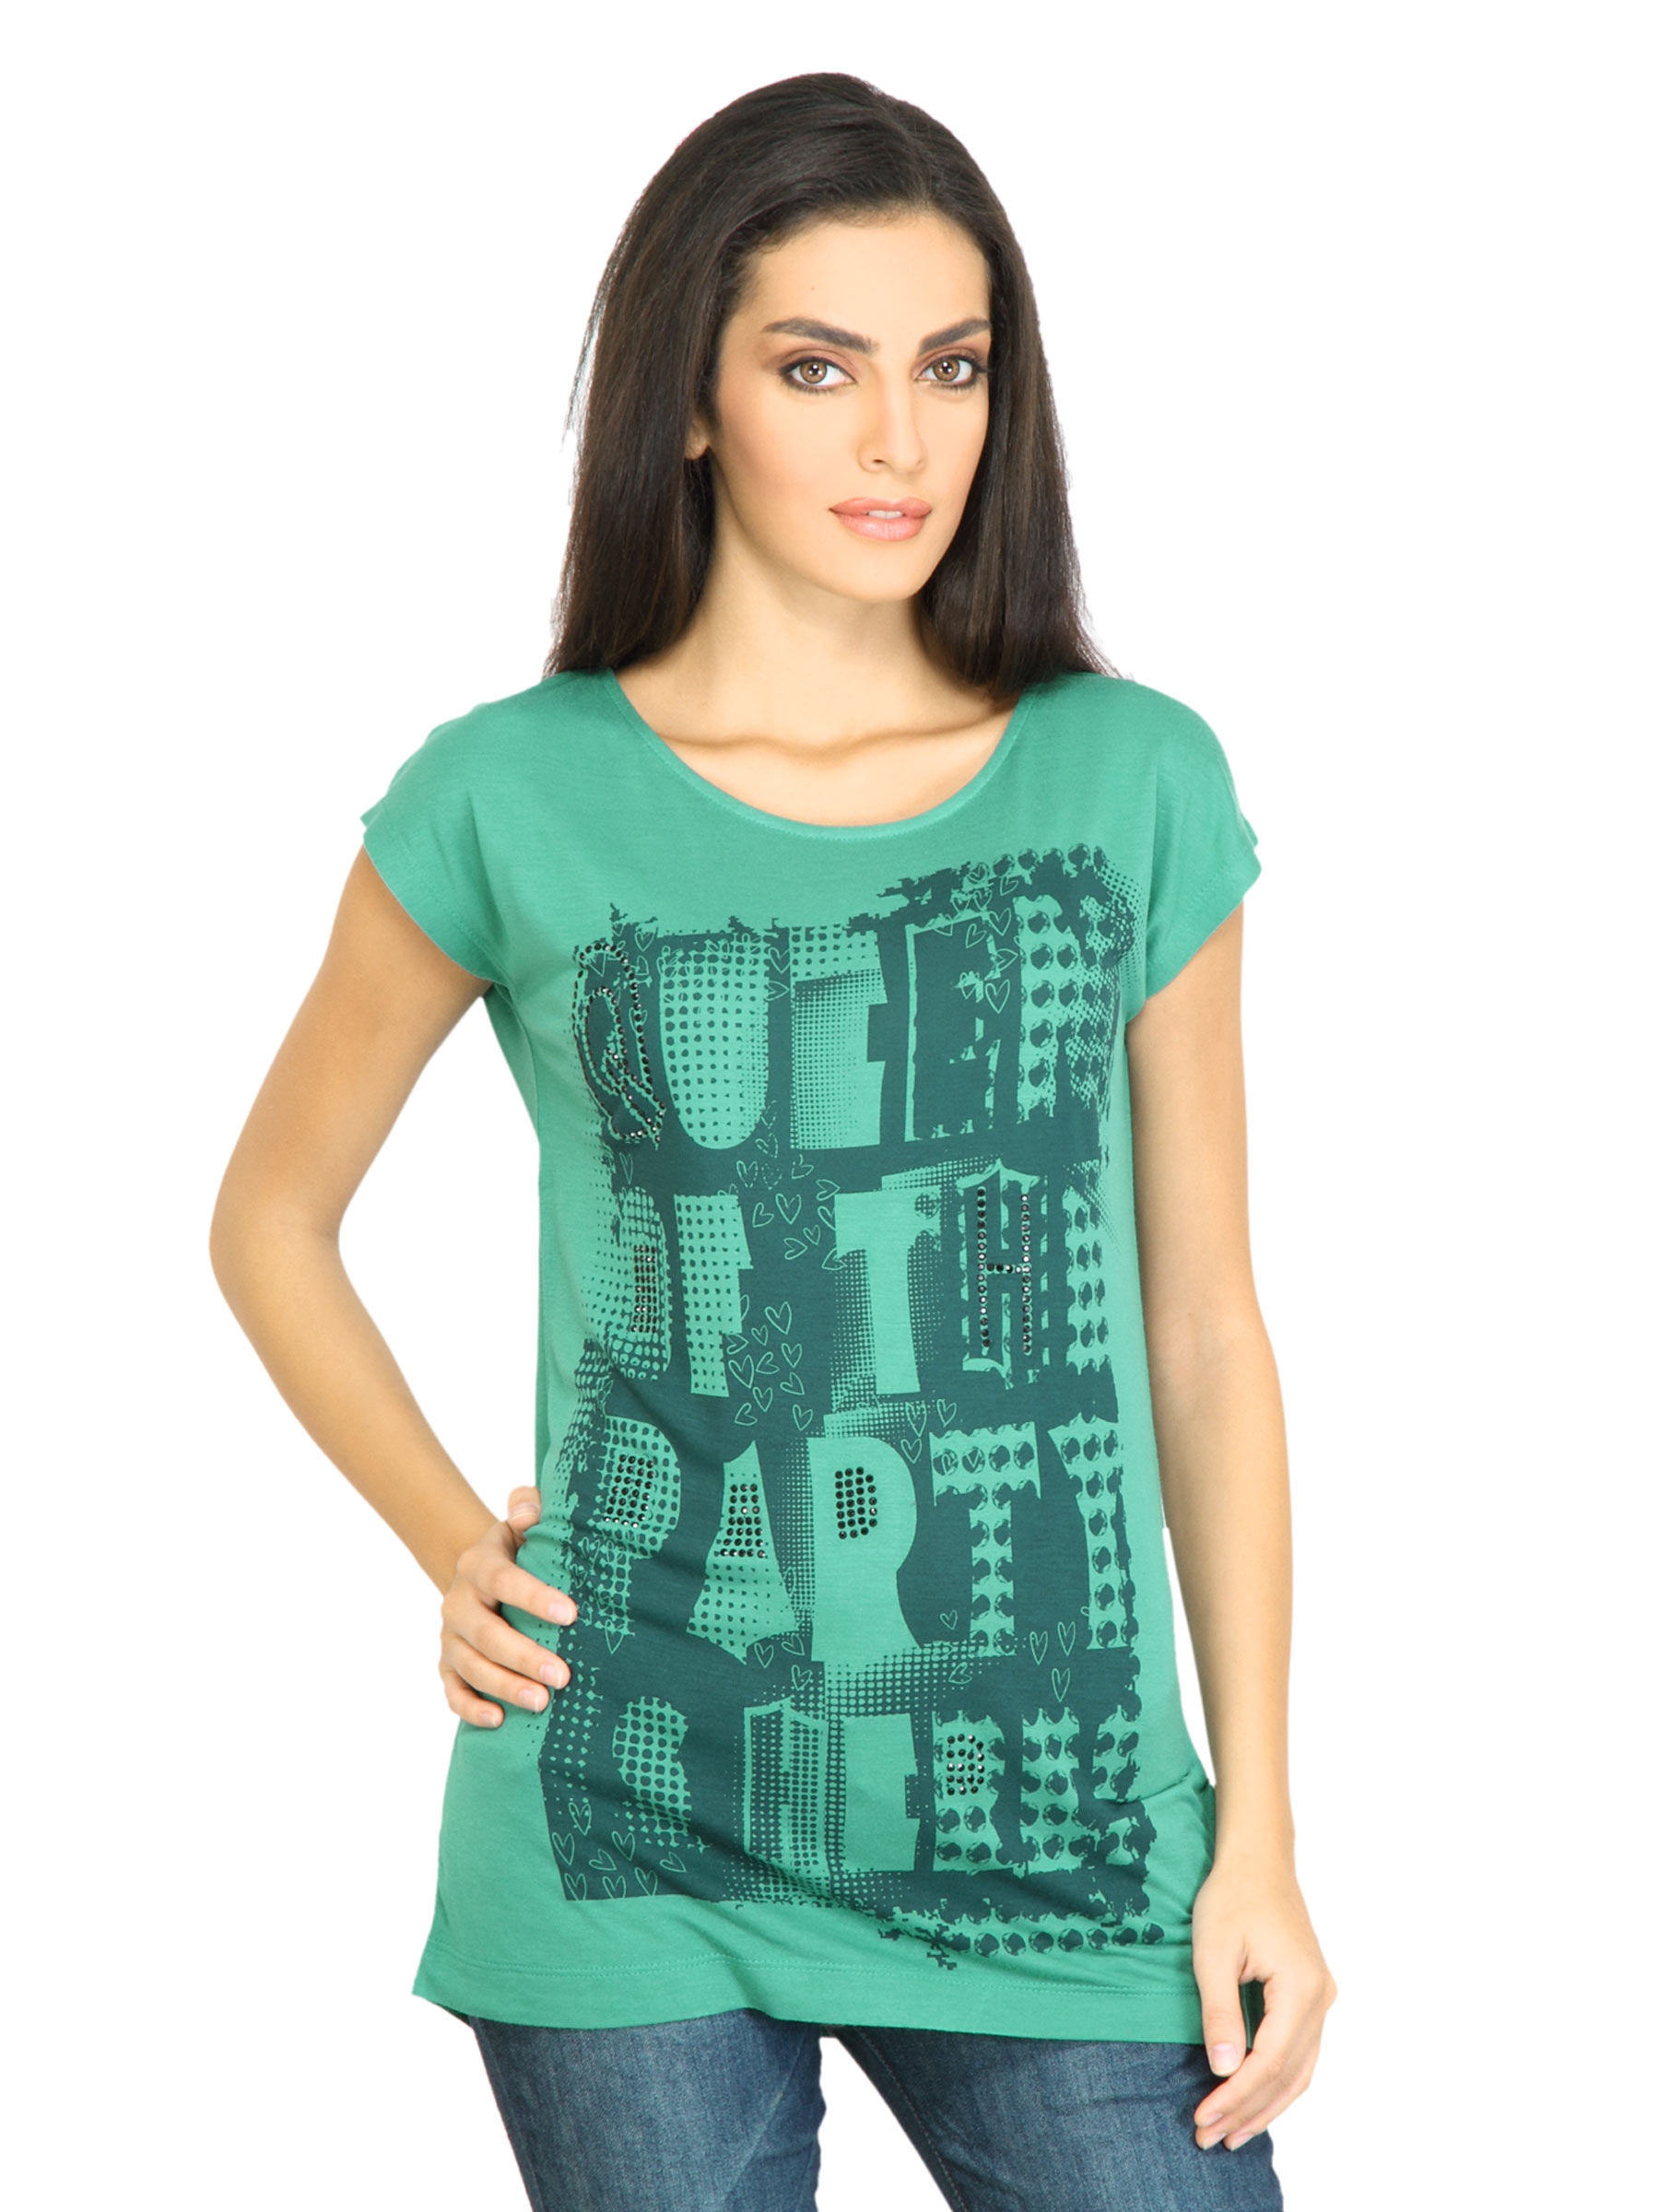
Flying Machine Women Graphic Green Tshirt
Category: Apparel / Topwear / Tshirts
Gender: Women
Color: Green
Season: Fall 2011
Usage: Casual